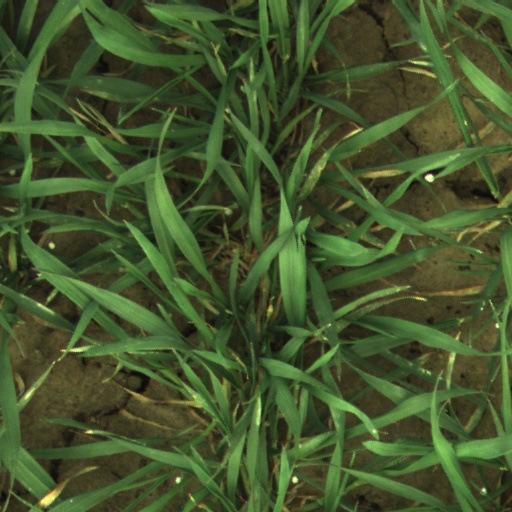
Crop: wheat